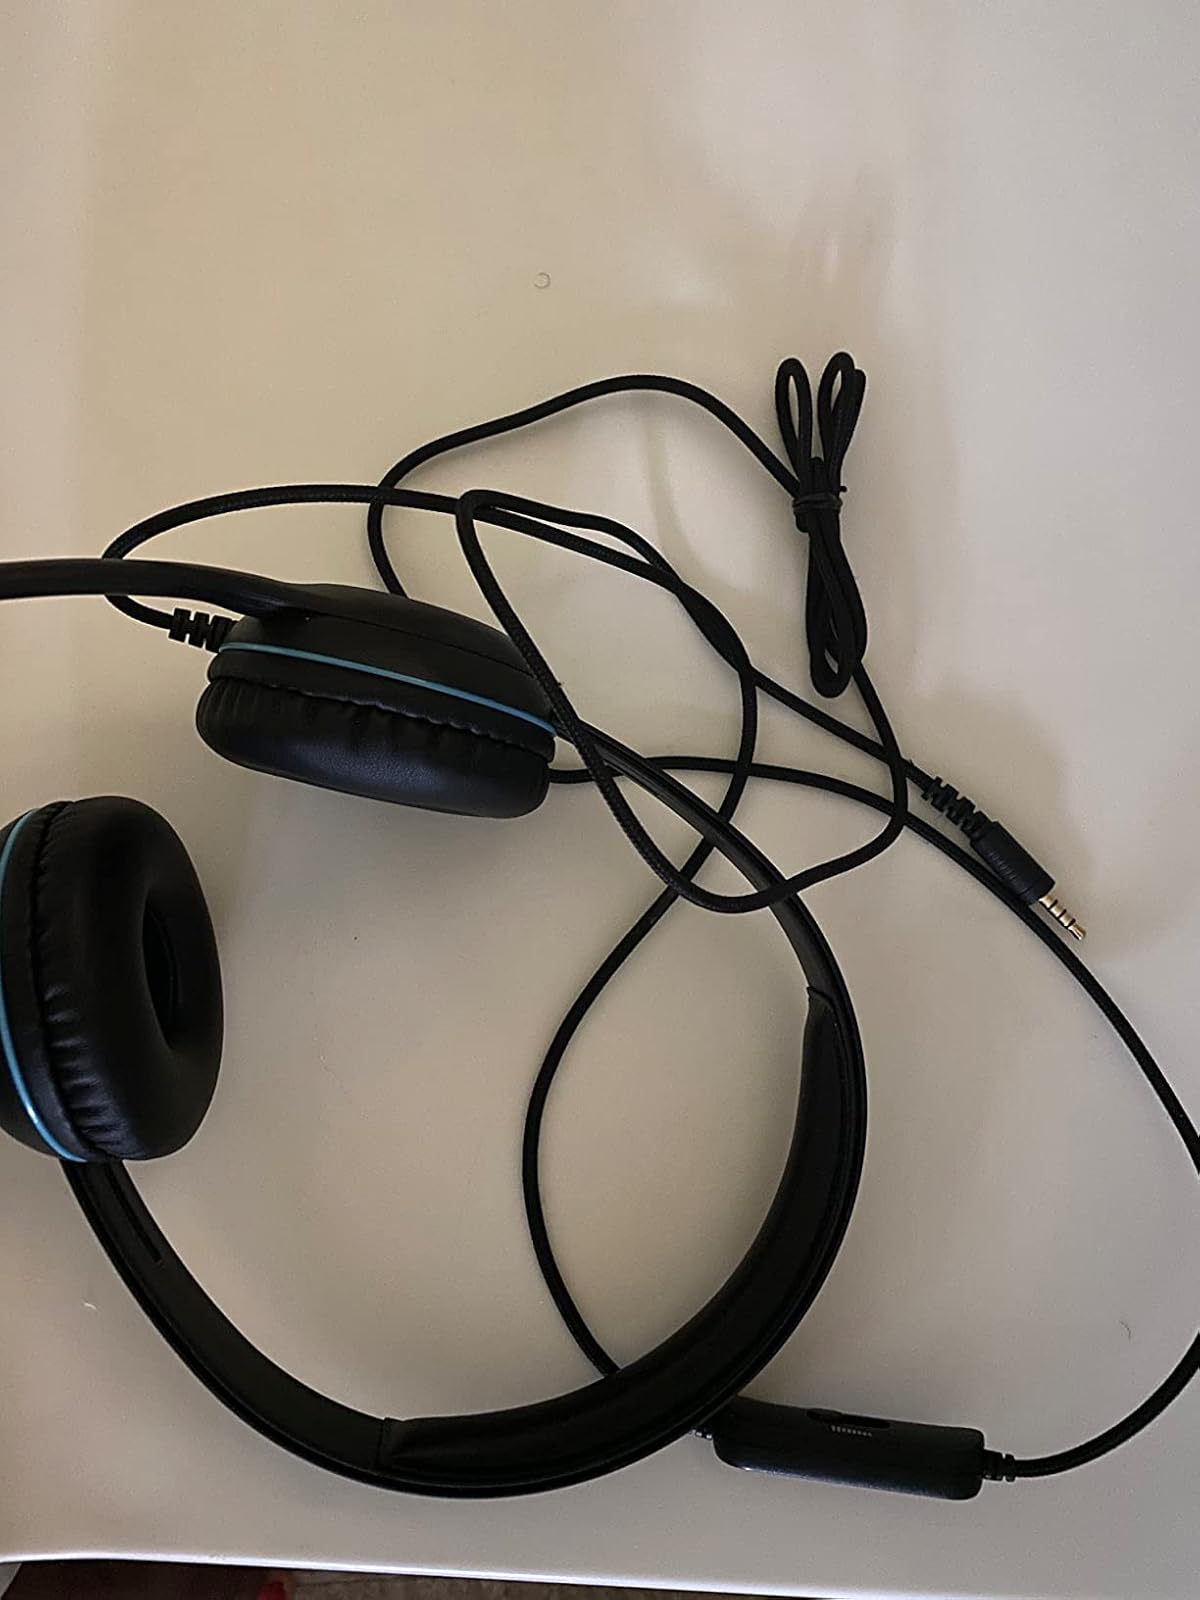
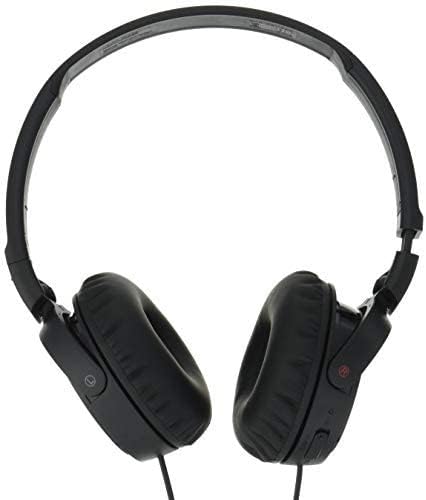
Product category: headphones
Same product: no